Agnès Varda

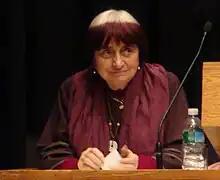
Varda speaking at a 2009 retrospective series of her work at the Harvard Film Archive

Varda has achieved the rare feat of winning the most important accolades: a Hollywood Oscar, a Berlin Bear, a Venice Lion, a honorary Palme from Cannes and several Césars. She has been a member of the jury at the Cannes Film Festival in 2005 and a member of the jury at the Venice Film Festival in 1983. Below is an incomplete list focussing on the major prizes.